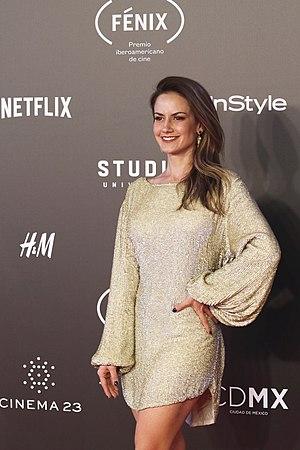
Altaír Jarabo García, née le 7 août 1986 à Mexico, est une actrice mexicaine.